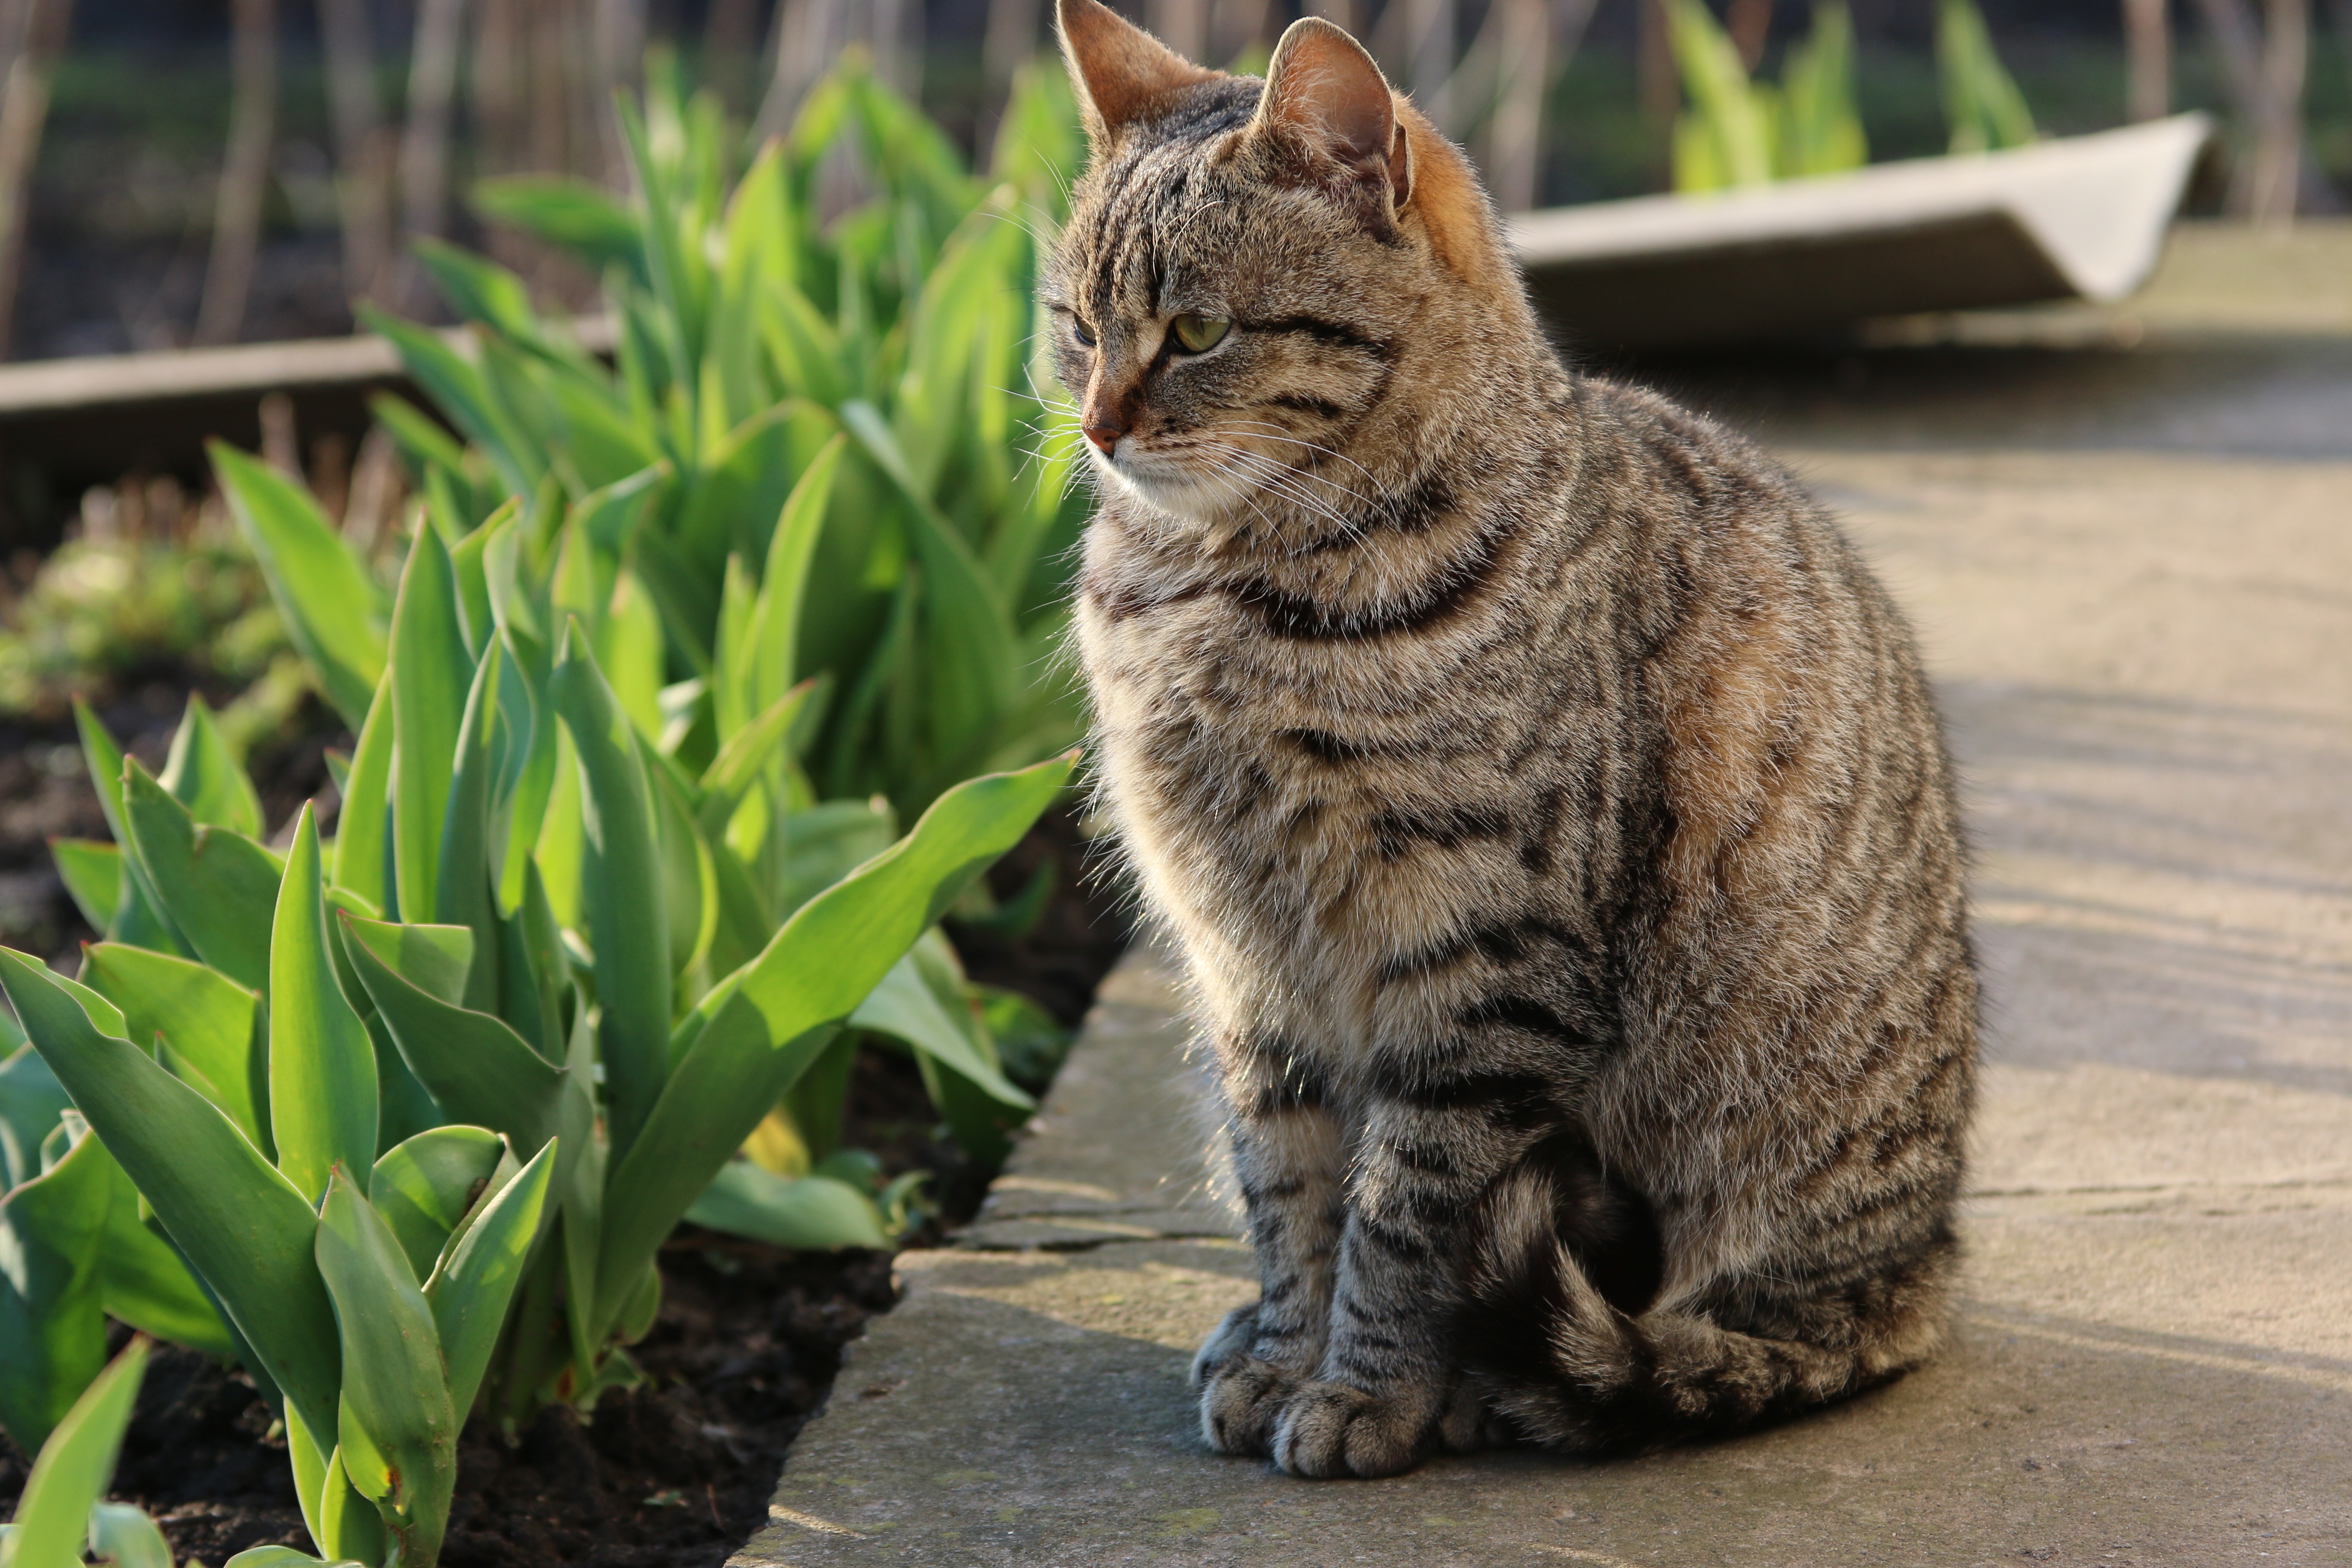
cat, mammal, fauna, whiskers, savannah, vertebrate, bobcat, tabby cat, bengal, european shorthair, wild cat, small to medium sized cats, cat like mammal, domestic short haired cat, pixie bob, rusty spotted cat, ocicat, toyger